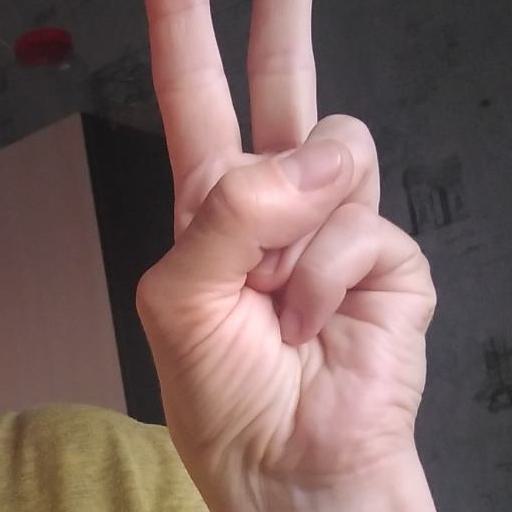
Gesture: peace